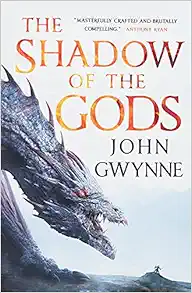
The Shadow of the Gods (The Bloodsworn Trilogy, 1)
Category: Books
Review "A satisfying and riveting read. The well-realized characters move against a backdrop of a world stunning in its immensity. It’s everything I’ve come to expect from a John Gwynne book."― Robin Hobb "The world is wonderfully rendered with attention paid to what makes the Norse sagas entertaining….The many layers provide a lavish feast for any reader. A great companion to Neil Gaiman’s Norse Mythology ."― Booklist (starred review) "A masterfully crafted, brutally compelling Norse-inspired epic."― Anthony Ryan "There is not a dull chapter in this fantasy epic. As tension mounts with each passing page, Gwynne delivers exhilarating fights and gruesome battles with such vivid prose the choreography jumps off the page."― Vulture (Best of the Year) "Gwynne, a Viking reenactor, puts in the work, with fine historical details that make the story come to life. Fans of the era will be delighted with the accuracy. This is a duly exciting start to the series."― Publishers Weekly "A masterclass in storytelling . . . epic, gritty fantasy with an uncompromising amount of heart."― FanFiAddict "Quintessential Gwynne, honed to perfection . . . The Shadow of the Gods is absolutely stunning, one hell of an epic series opener, and a spectacular dose of Viking-flavoured fantasy."― The Tattooed Book Geek About the Author John Gwynne studied and lectured at Brighton University. He’s played double bass in a rock ’n’ roll band and traveled the USA and Canada. He is married with four children and lives in Eastbourne, where he is part of a Viking reenactment group. When not writing, he can often be found standing in a shield wall with his three sons about him. His dogs think he is their slave.
Features: "A masterfully crafted, brutally compelling Norse-inspired epic." | —Anthony Ryan, author of | The Pariah | THE GREATEST SAGAS ARE WRITTEN IN BLOOD. | A century has passed since the gods fought and drove themselves to extinction. Now only their bones remain, promising great power to those brave enough to seek them out.As whispers of war echo across the land of Vigrid, fate follows in the footsteps of three warriors: a huntress on a dangerous quest, a noblewoman pursuing battle fame, and a thrall seeking vengeance among the mercenaries known as the Bloodsworn.All three will shape the fate of the world as it once more falls under the shadow of the gods. | Set in a brand-new, Norse-inspired world, and packed with myth, magic, and vengeance, | The Shadow of the Gods | begins an epic new fantasy saga from bestselling author John Gwynne. The story continues in book two, | The Hunger of the Gods, | available now! | For more from John Gwynne, check out: | The Bloodsworn | The Shadow of the GodsThe Hunger of the Gods | Of Blood and Bone | A Time of DreadA Time of BloodA Time of Courage | The Faithful and the Fallen | MaliceValorRuinWrath